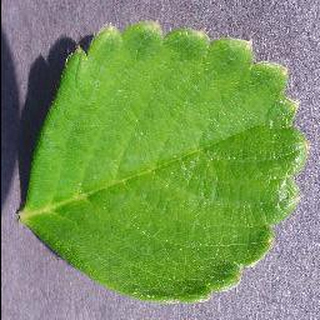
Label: healthy_strawberry